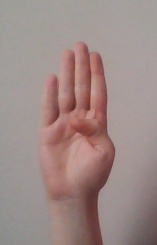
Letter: kaaf